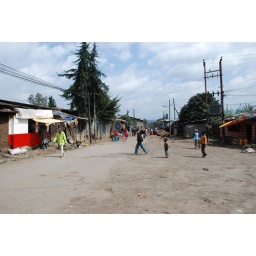
A typical street scene. The red-and-white building in the foreground is a butcher's.